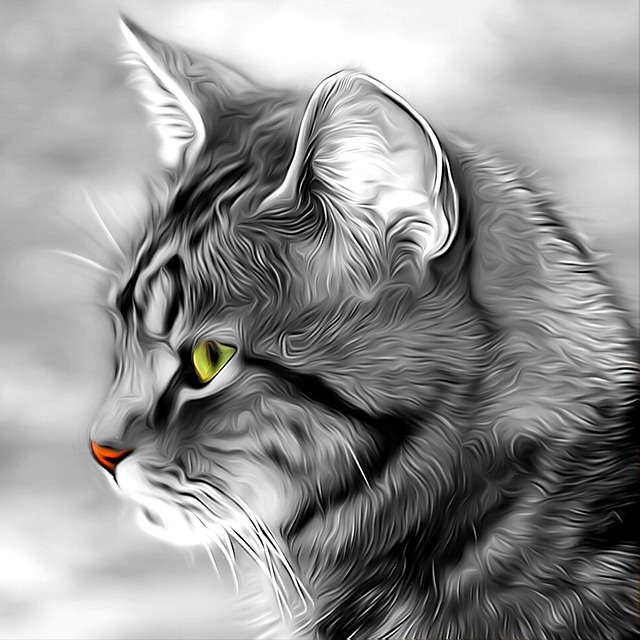
Label: cat